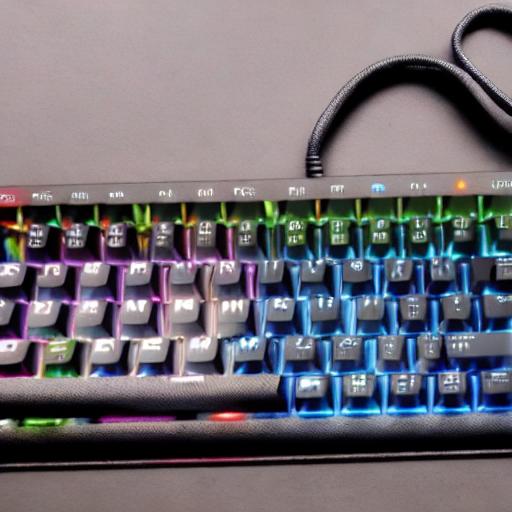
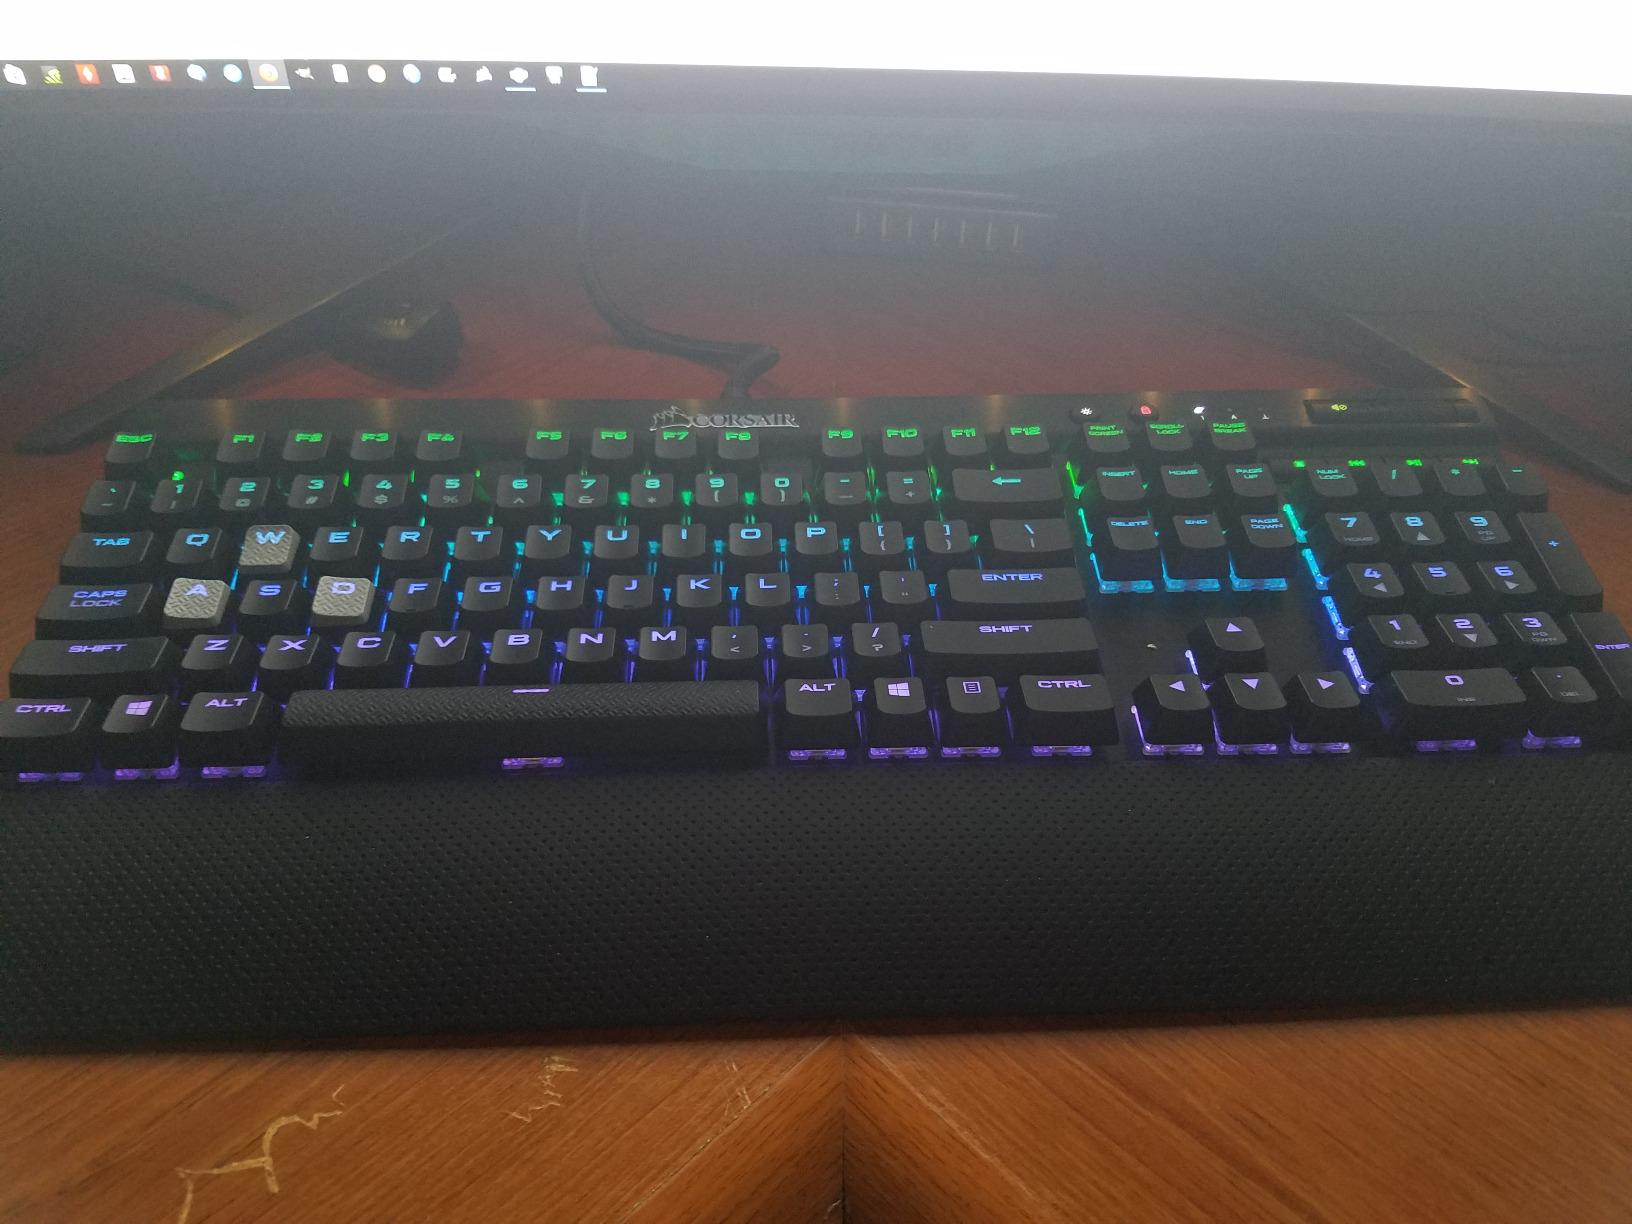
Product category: keyboard
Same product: no